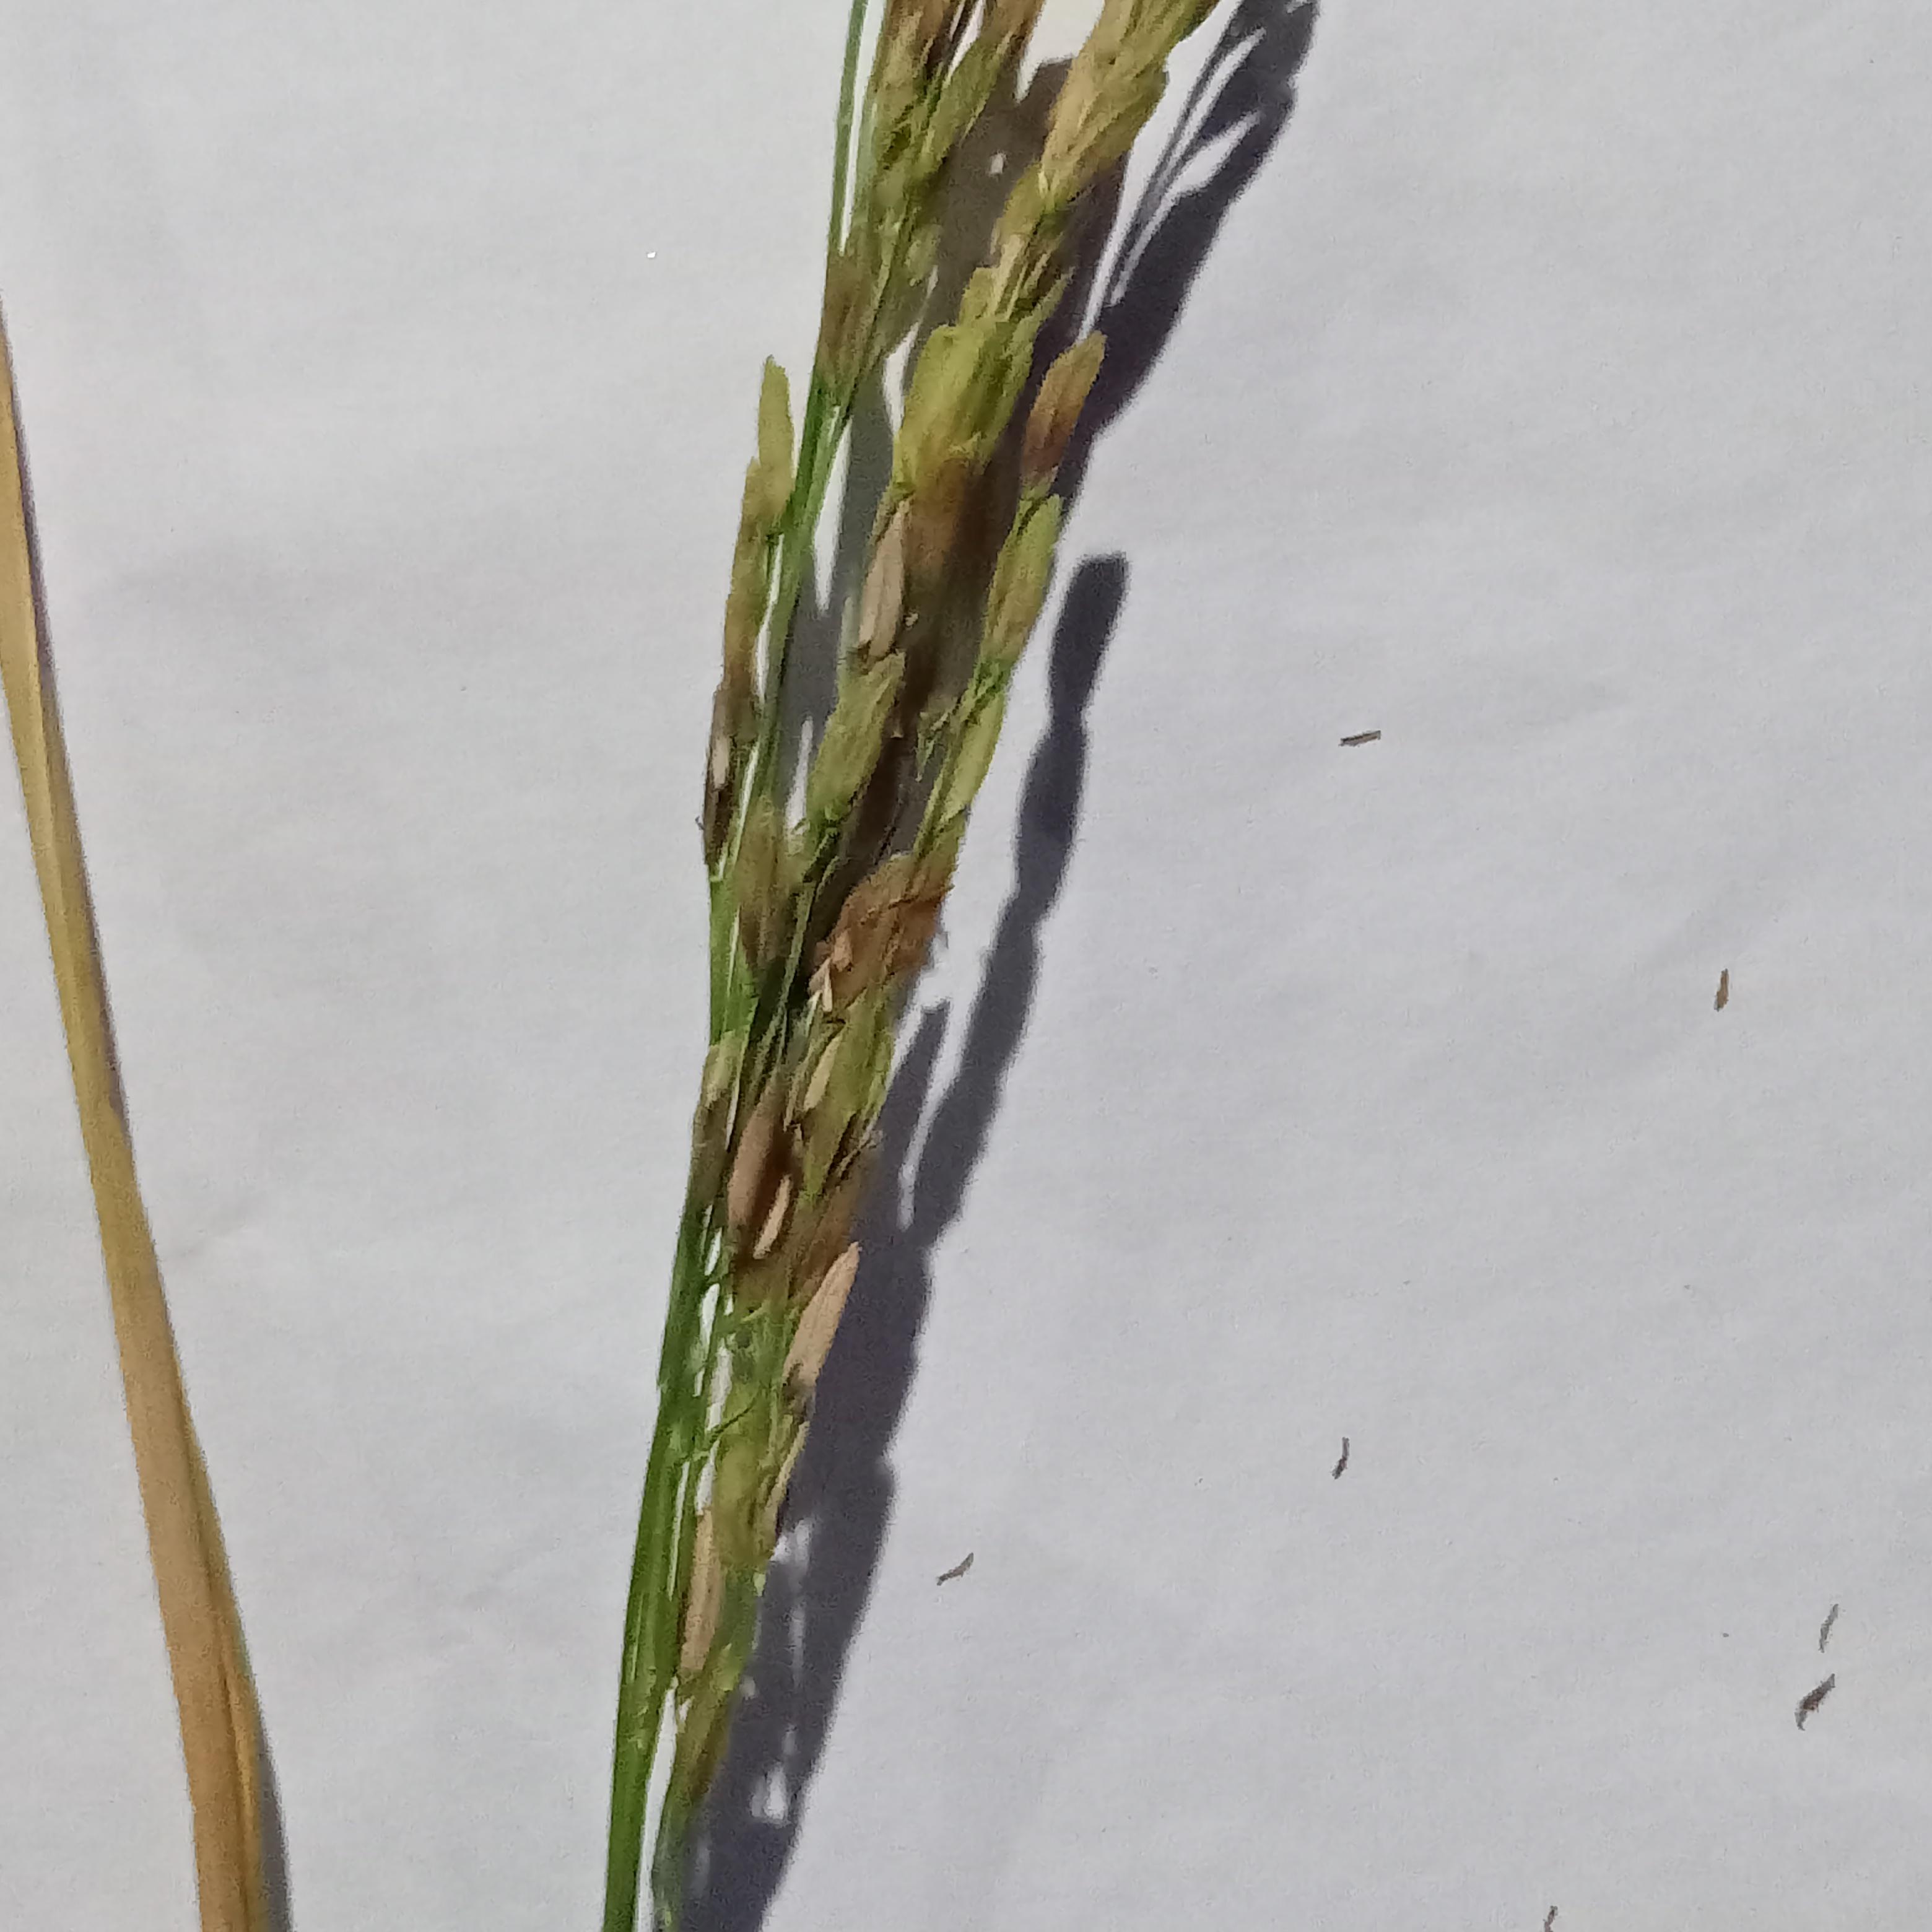
Label: Rice___Neck_Blast